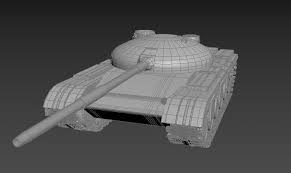
Label: T-64